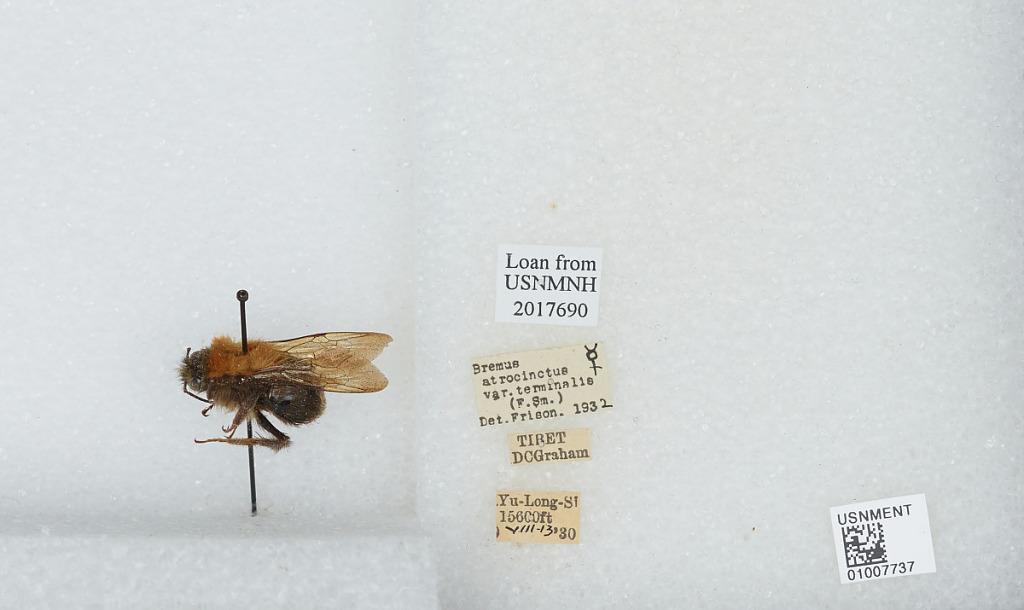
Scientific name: Bombus (Festivobombus) festivus Smith
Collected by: D. Graham
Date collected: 1930-8-13
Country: China
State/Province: Tibet Autonomous Region
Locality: Yu-Long-Si
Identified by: Frison